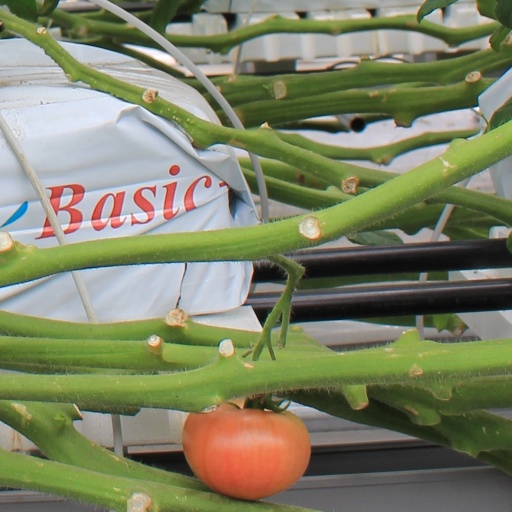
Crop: tomato